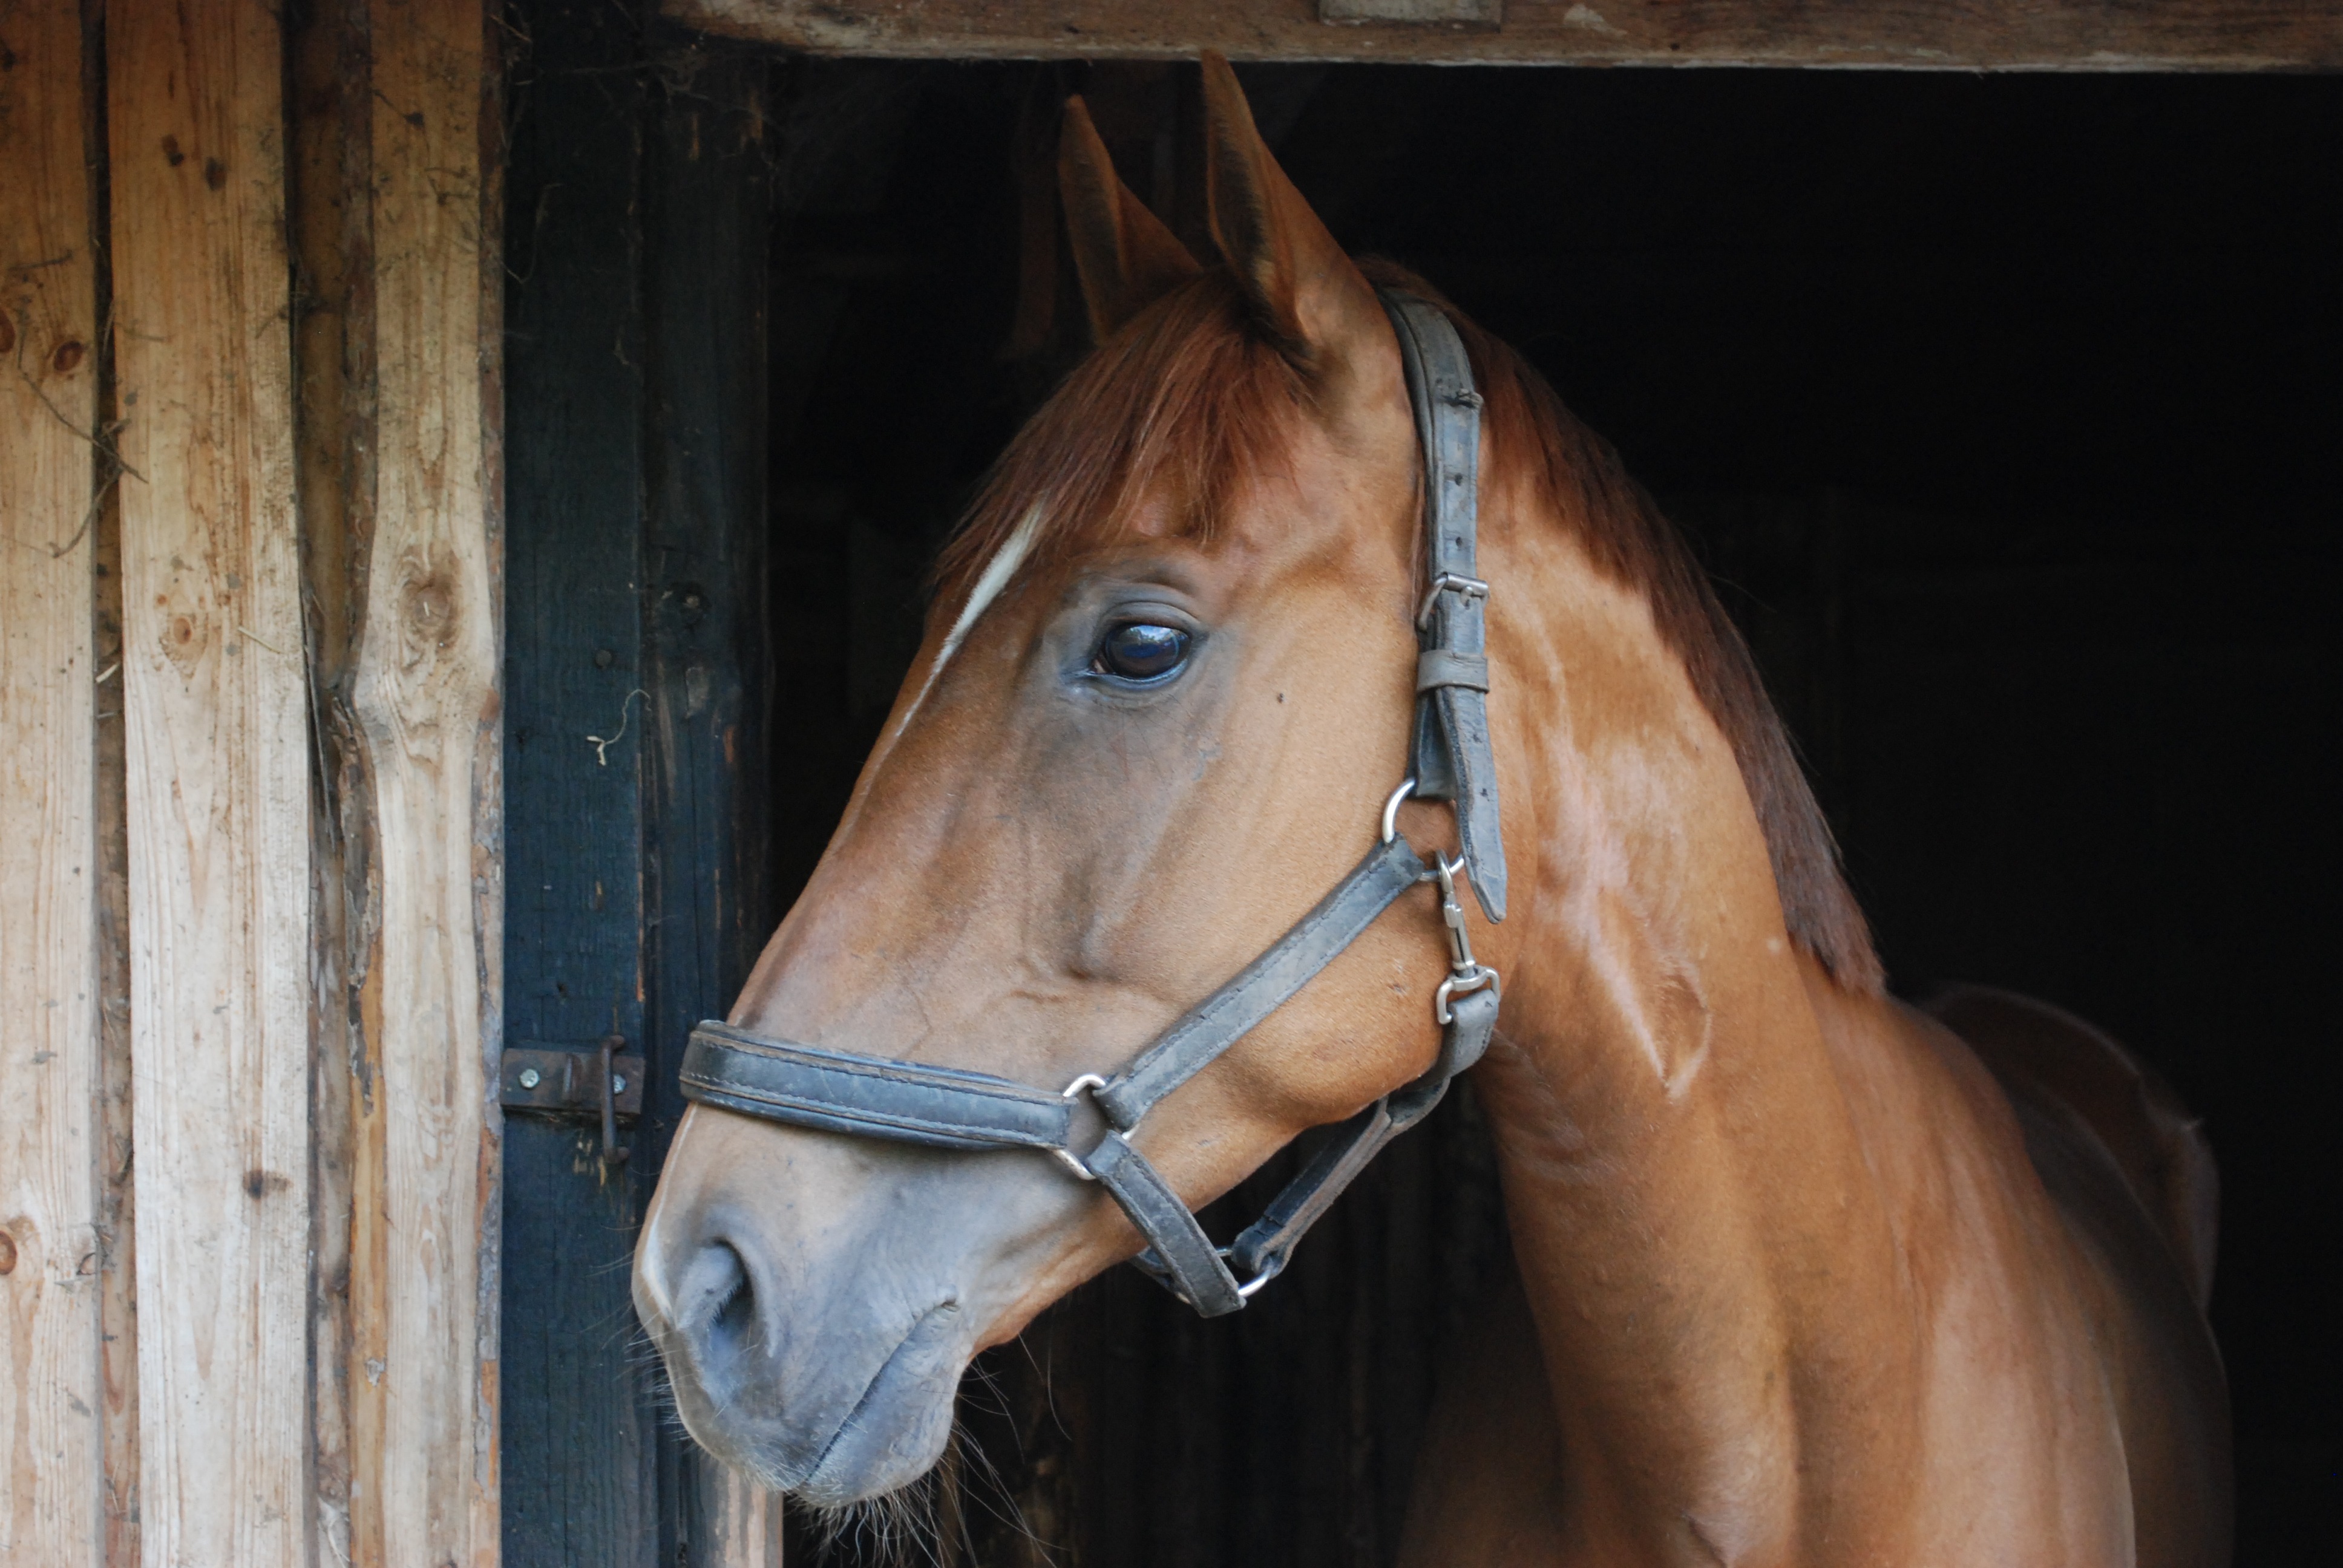
animal, pet, horse, rein, mammal, stallion, mane, catwalk, close up, bridle, horses, pony, head, mare, halter, the horse, the head of a horse, horse like mammal, horse tack